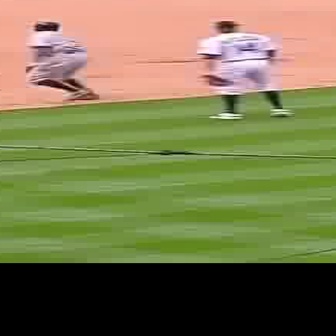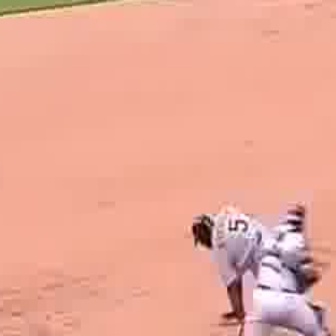
  Please identify the target specified by the bounding box [17,18,99,101] in the first image and locate it in the second image. Return the coordinates in [x_min,y_min,x_max,y_max] format.
Answer: [188,200,323,335]